Randolph Stewart, 9th Earl of Galloway

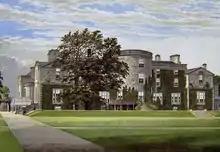
Galloway House c.1800

He was born on 16 September 1800. He was the eldest son of eight children born to George Stewart, 8th Earl of Galloway and his wife Lady Jane Paget. Among his siblings was sisters, Lady Jane Stewart, who married George Spencer-Churchill, 6th Duke of Marlborough, and Lady Louisa Stewart, who married William Duncombe, 2nd Baron Feversham. His younger brother, Vice Admiral Hon. Keith Stewart, was married to Mary FitzRoy, daughter of Charles Augustus FitzRoy.